Lemniscate elliptic functions

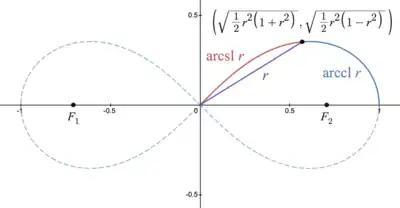
The lemniscate sine and cosine relate the arc length of an arc of the lemniscate to the distance of one endpoint from the origin.

The lemniscate functions satisfy a Pythagorean-like identity: